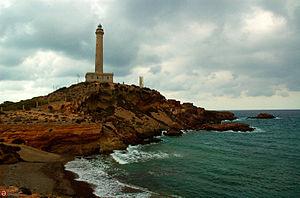
Le phare de Cabo de Palos est un phare situé en bout de Cabo de Palos sur le territoire de la ville de Carthagène, au sud de la Mar Menor dans la région de Murcie en Espagne. Le phare est déclaré bien d'intérêt culturel espagnol depuis le 1ᵉʳ juillet 2002.